Geomorphosite

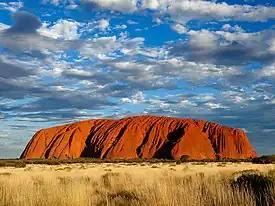
Uluru, one of the largest and best known inselbergs in the world, which constitute a fundamental landform in the traditional belief belief of Aṉangu people. It was added to the UNESCO World Heritage List in 1987

Geomorphosites are included among the geoheritage sites (geosites) and may comprise landforms (or sites of former landforms) that have been hidden or destroyed due to human activities, as well as anthropogenic landforms of archaeological or historical interest.